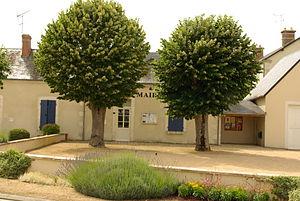
Mairie de Lizeray
Lizeray est une commune française située dans le département de l'Indre, en région Centre-Val de Loire.